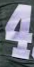
Number: 4